Amédée Emmanuel François Laharpe

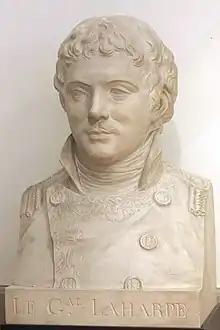
Bust of Laharpe in the Vaud Military Museum

Amédée Emmanuel François Laharpe (born de La Harpe; , 27 September 1754 – 8 May 1796) was a Swiss military officer who served as a volunteer in the French Army during the French Revolutionary Wars. He rose to become a general of the Revolutionary Army, and led a division in Italy under Napoleon Bonaparte until his death in battle after being hit by friendly fire. He was a cousin of the Swiss political leader Frédéric-César de La Harpe.